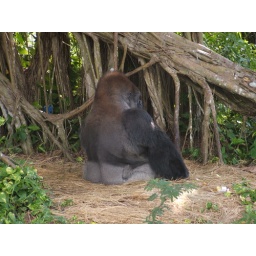
After the show he sat and munched veggies and fruit in a bag the keeper gave him.